Slavija Square

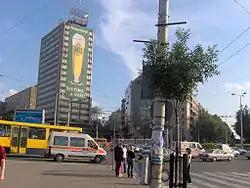
Slavija Square - looking towards “Jat Airways Slavija Hotel” (centre) and Slavija Lux (far right)

In the 19th century, the "Rudničanin" "kafana" was located at the modern corner of Beogradska and Kralja Milana streets. In decades before the opening of the Belgrade Main railway station in 1884, the venue was one of the major transloading and packaging spots in Belgrade. It had a vast yard, which also included stables and quarters for merchants and bullockies, where the goods and food arriving from the interior were stored and repackaged for the city markets. The complex survived until the 1920s.